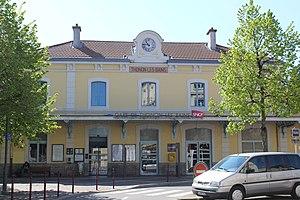
Gare de Thonon-les-Bains.